Kupe

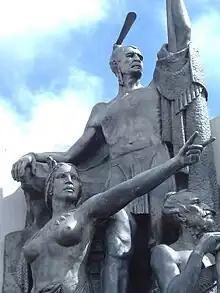
Detail of Kupe and his wife Kūrāmarotini from the statue on the Wellington waterfront

Kupe was a legendary Polynesian explorer who, according to Māori oral history, was the first person to discover New Zealand. He is generally held to have been born to a father from Rarotonga and a mother from Raiatea, and probably spoke a Māori proto-language similar to Cook Islands Māori or Tahitian. His voyage to New Zealand ensured that the land was known to the Polynesians, and he would therefore be responsible for the genesis of the Māori people.